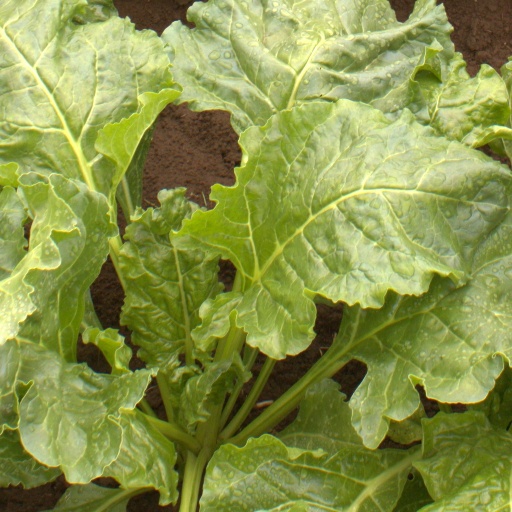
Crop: sugar beet